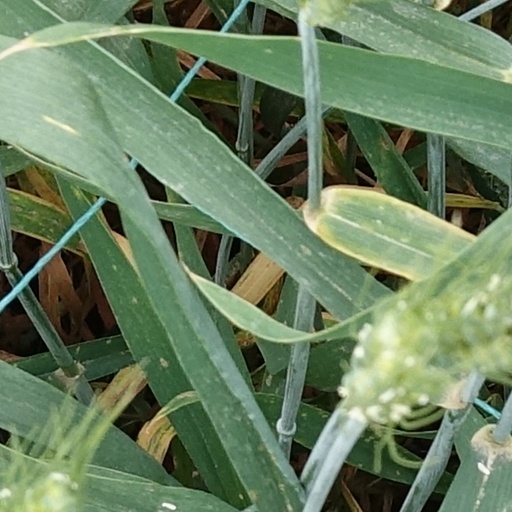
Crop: wheat